Bryan Konietzko

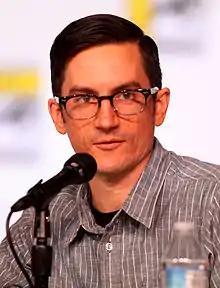
Konietzko at the 2012 San Diego Comic-Con

Bryan Joseph Konietzko (born June 1, 1975) is an American animator, writer, producer and director. He is best known, together with Michael Dante DiMartino, as the co-creator and executive producer of the animated series "" and "The Legend of Korra".